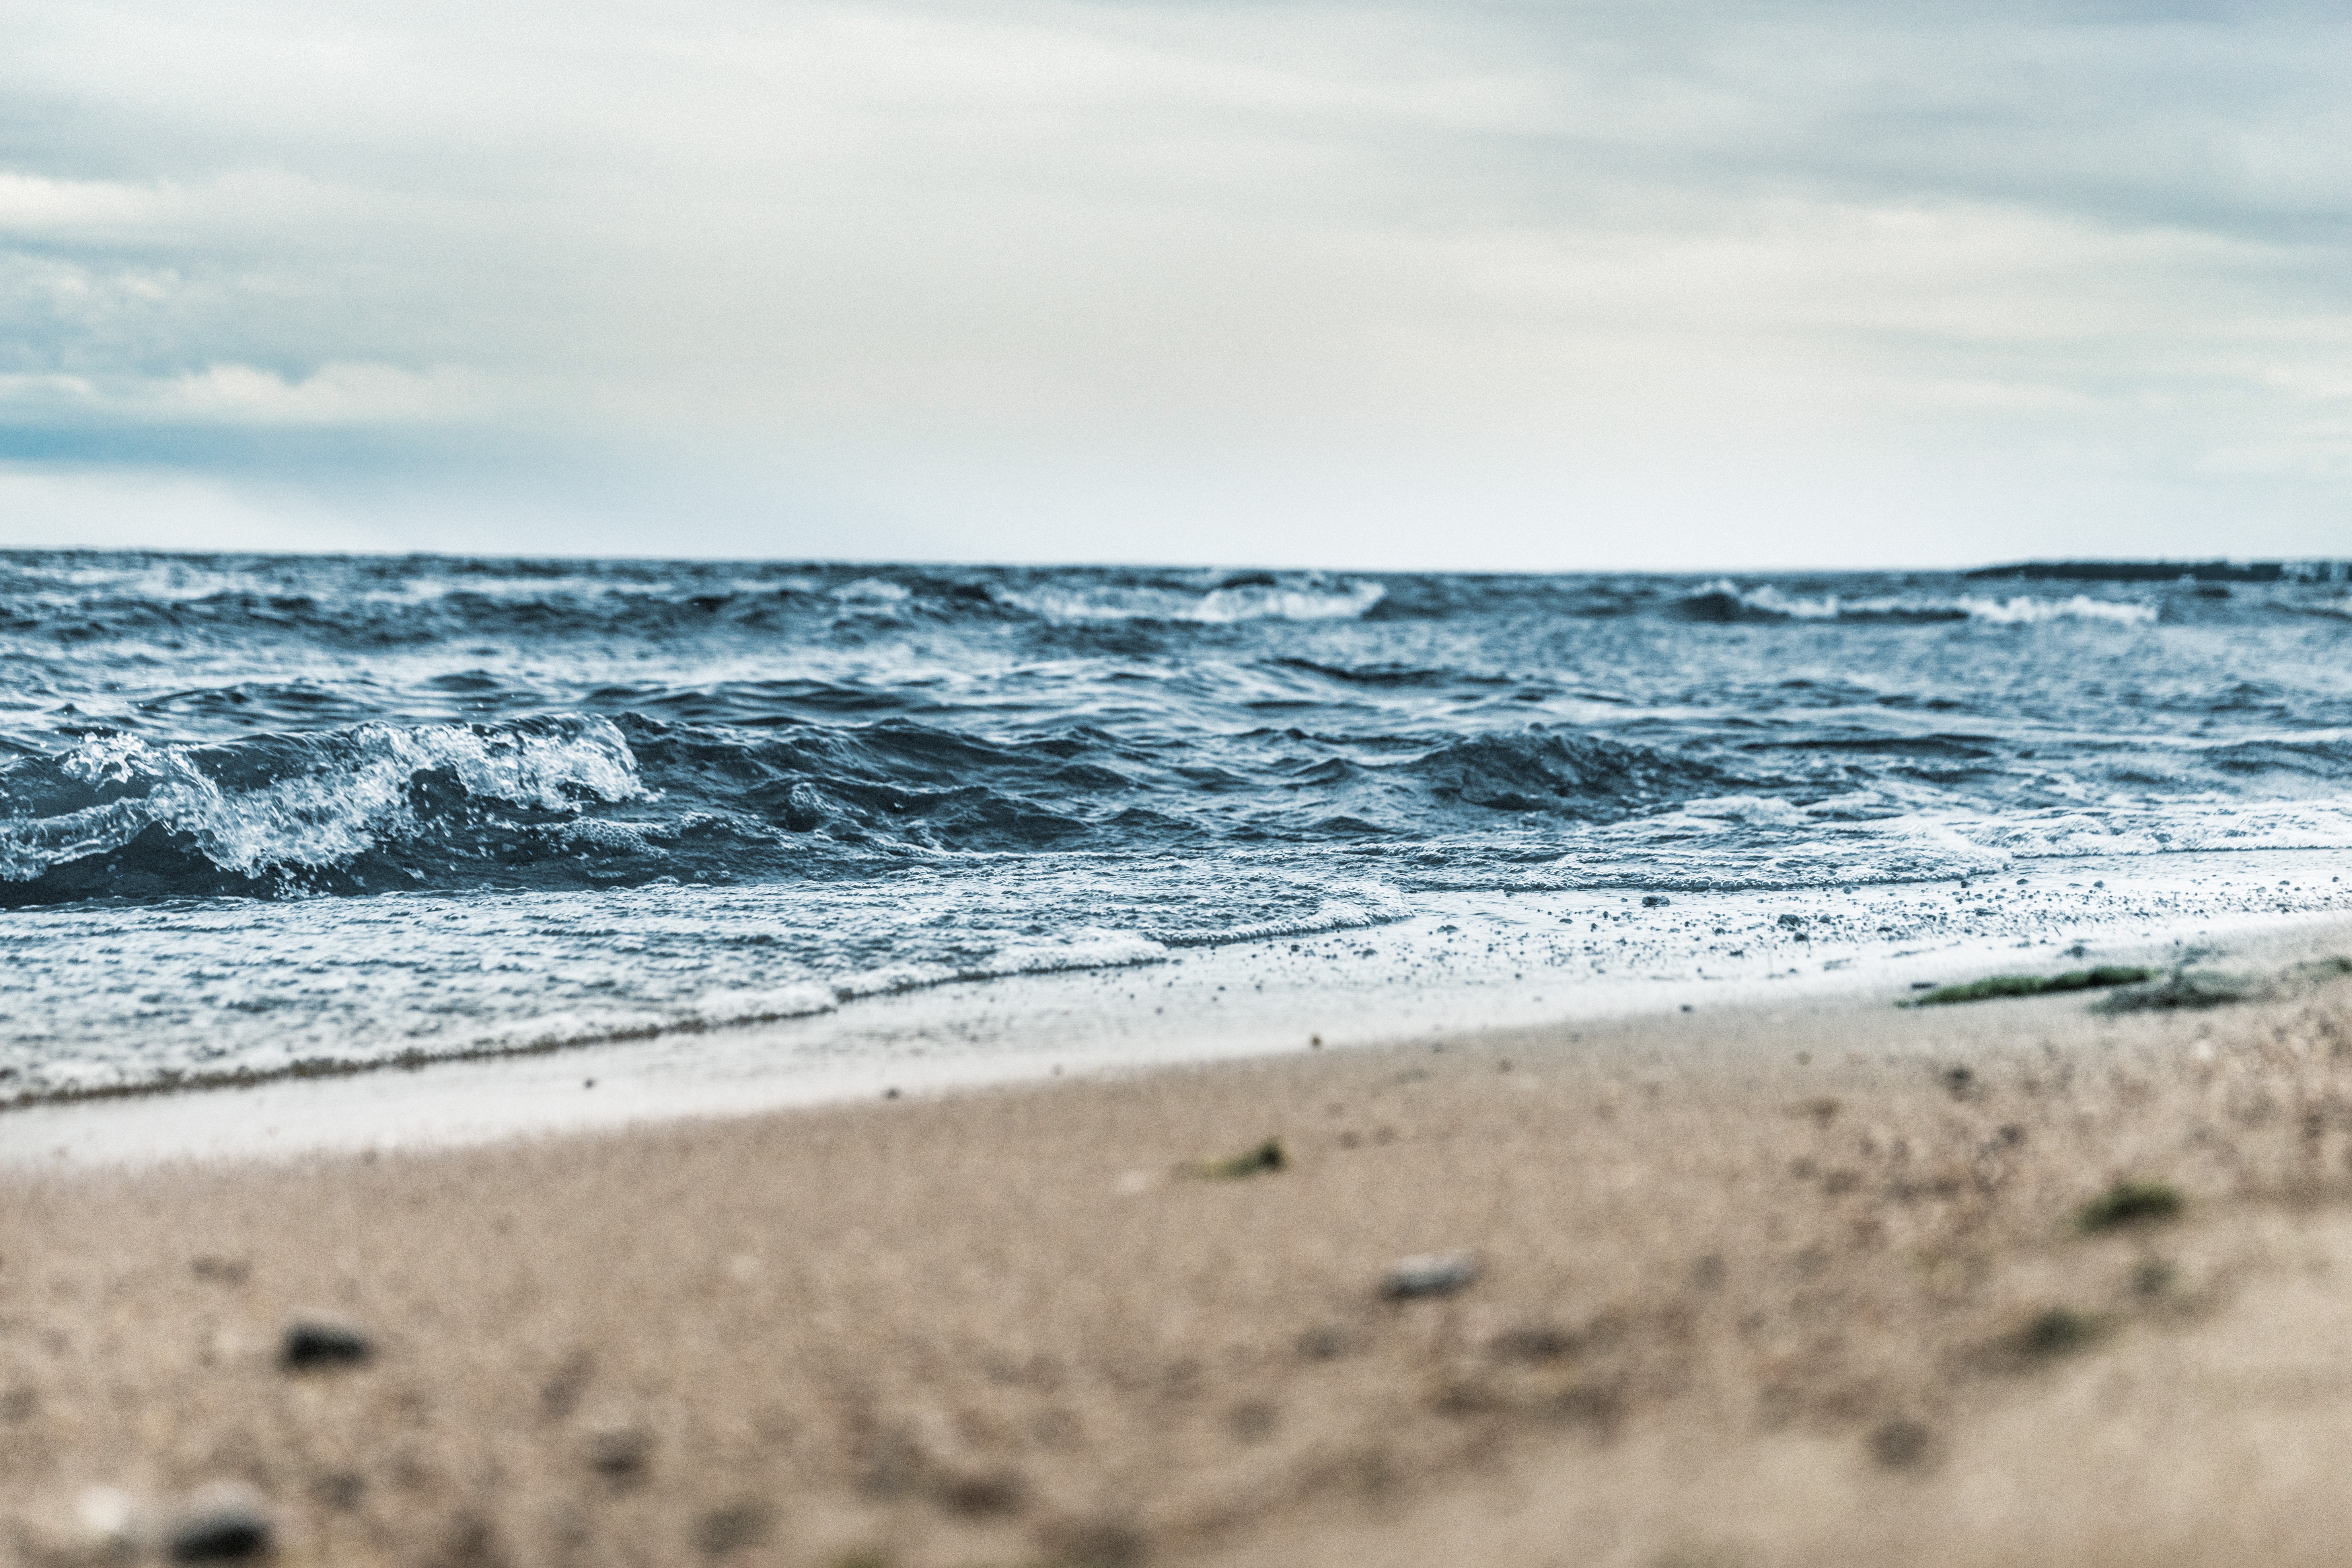
beach, landscape, sea, coast, water, nature, sand, rock, ocean, horizon, blur, cloud, sky, shore, wave, summer, vacation, travel, ripple, foam, surf, tropical, seascape, island, seashore, material, body of water, close up, outdoors, waves, clouds, focus, daylight, mudflat, wind wave